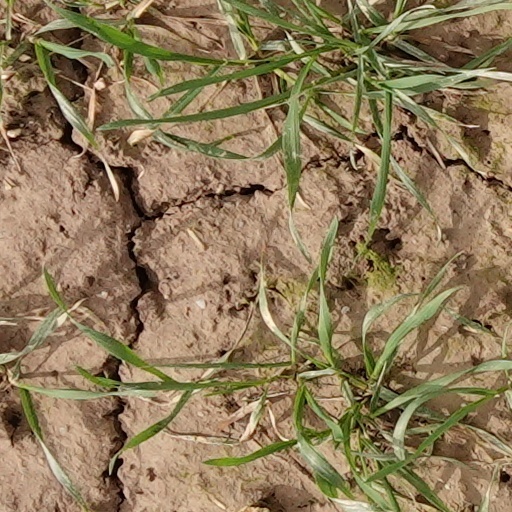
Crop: wheat